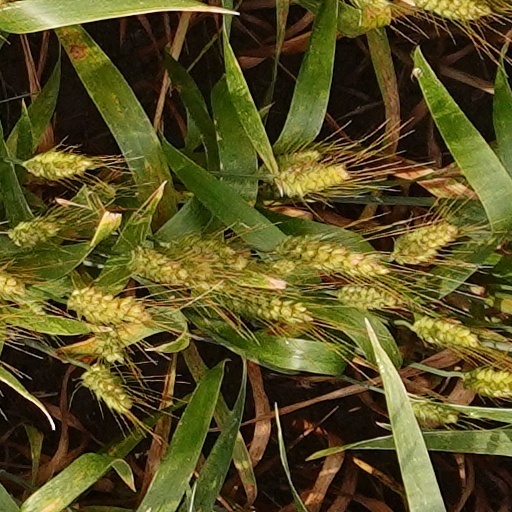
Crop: wheat